Sheikh Abdullah

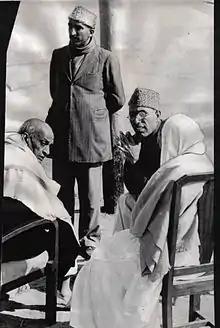
Sheikh Mohammed Abdullah (right), chosen to head interim government in Kashmir, confers with Sardar Patel, deputy premier of India

Sheikh Abdullah was introduced to Jawaharlal Nehru in 1937 and as he too was a leader of the Indian National Congress was demanding similar rights for people of British India and had formed The All India States Peoples' Conference for supporting the people of princely states in their struggle for a representative government the two became friends and political allies.